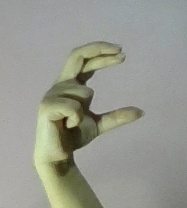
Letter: thal